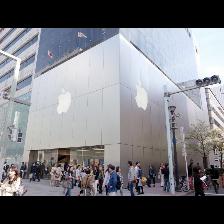
Label: Human